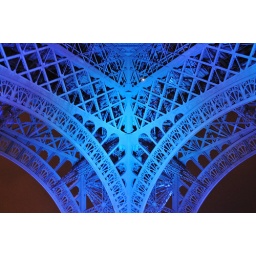
The Eiffel tower in blue - 14